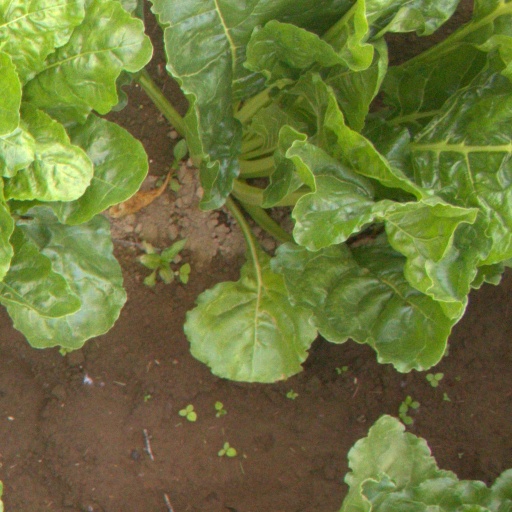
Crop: sugar beet